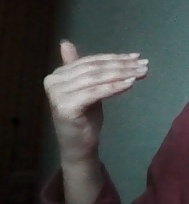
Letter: khaa